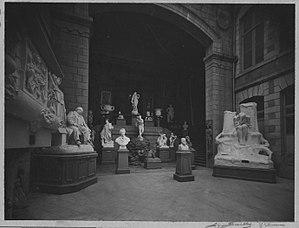
Le Musée au Jardin d'Hiver de la Mairie (titre factice)
Le musée d'Art et d'Histoire de Saint-Brieuc est un musée labellisé musée de France consacré aux arts, aux traditions populaires et à l'archéologie de la région de Saint-Brieuc. Il est installé dans le bâtiment actuel depuis 1983 et 1986.